Shropshire sheep

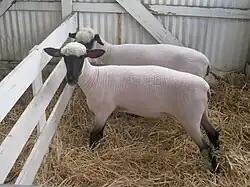
Modern American Yearling Shropshire ewes shorn for showing at a fair

The Shropshire breed of domestic sheep originated from the hills of Shropshire, and North Staffordshire, England, during the 1840s. The breeders in the area used the local horned black-faced sheep and crossed them with a few breeds of white-faced sheep (Southdown, Cotswold, and Leicester). This produced a medium-sized polled (hornless) sheep that produced good wool and meat. In 1855 the first Shropshires were imported into the United States (Virginia). This breed is raised primarily for meat.